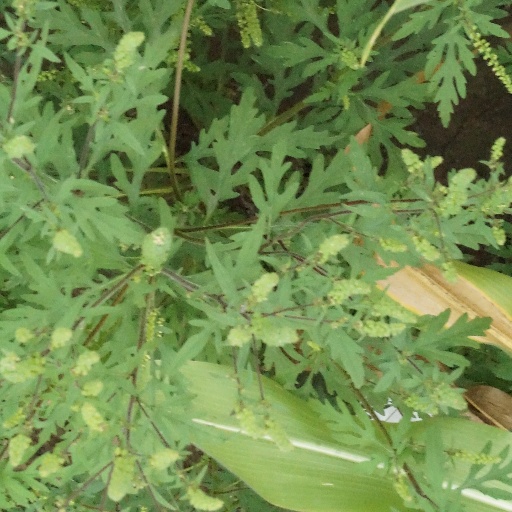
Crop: maize; corn